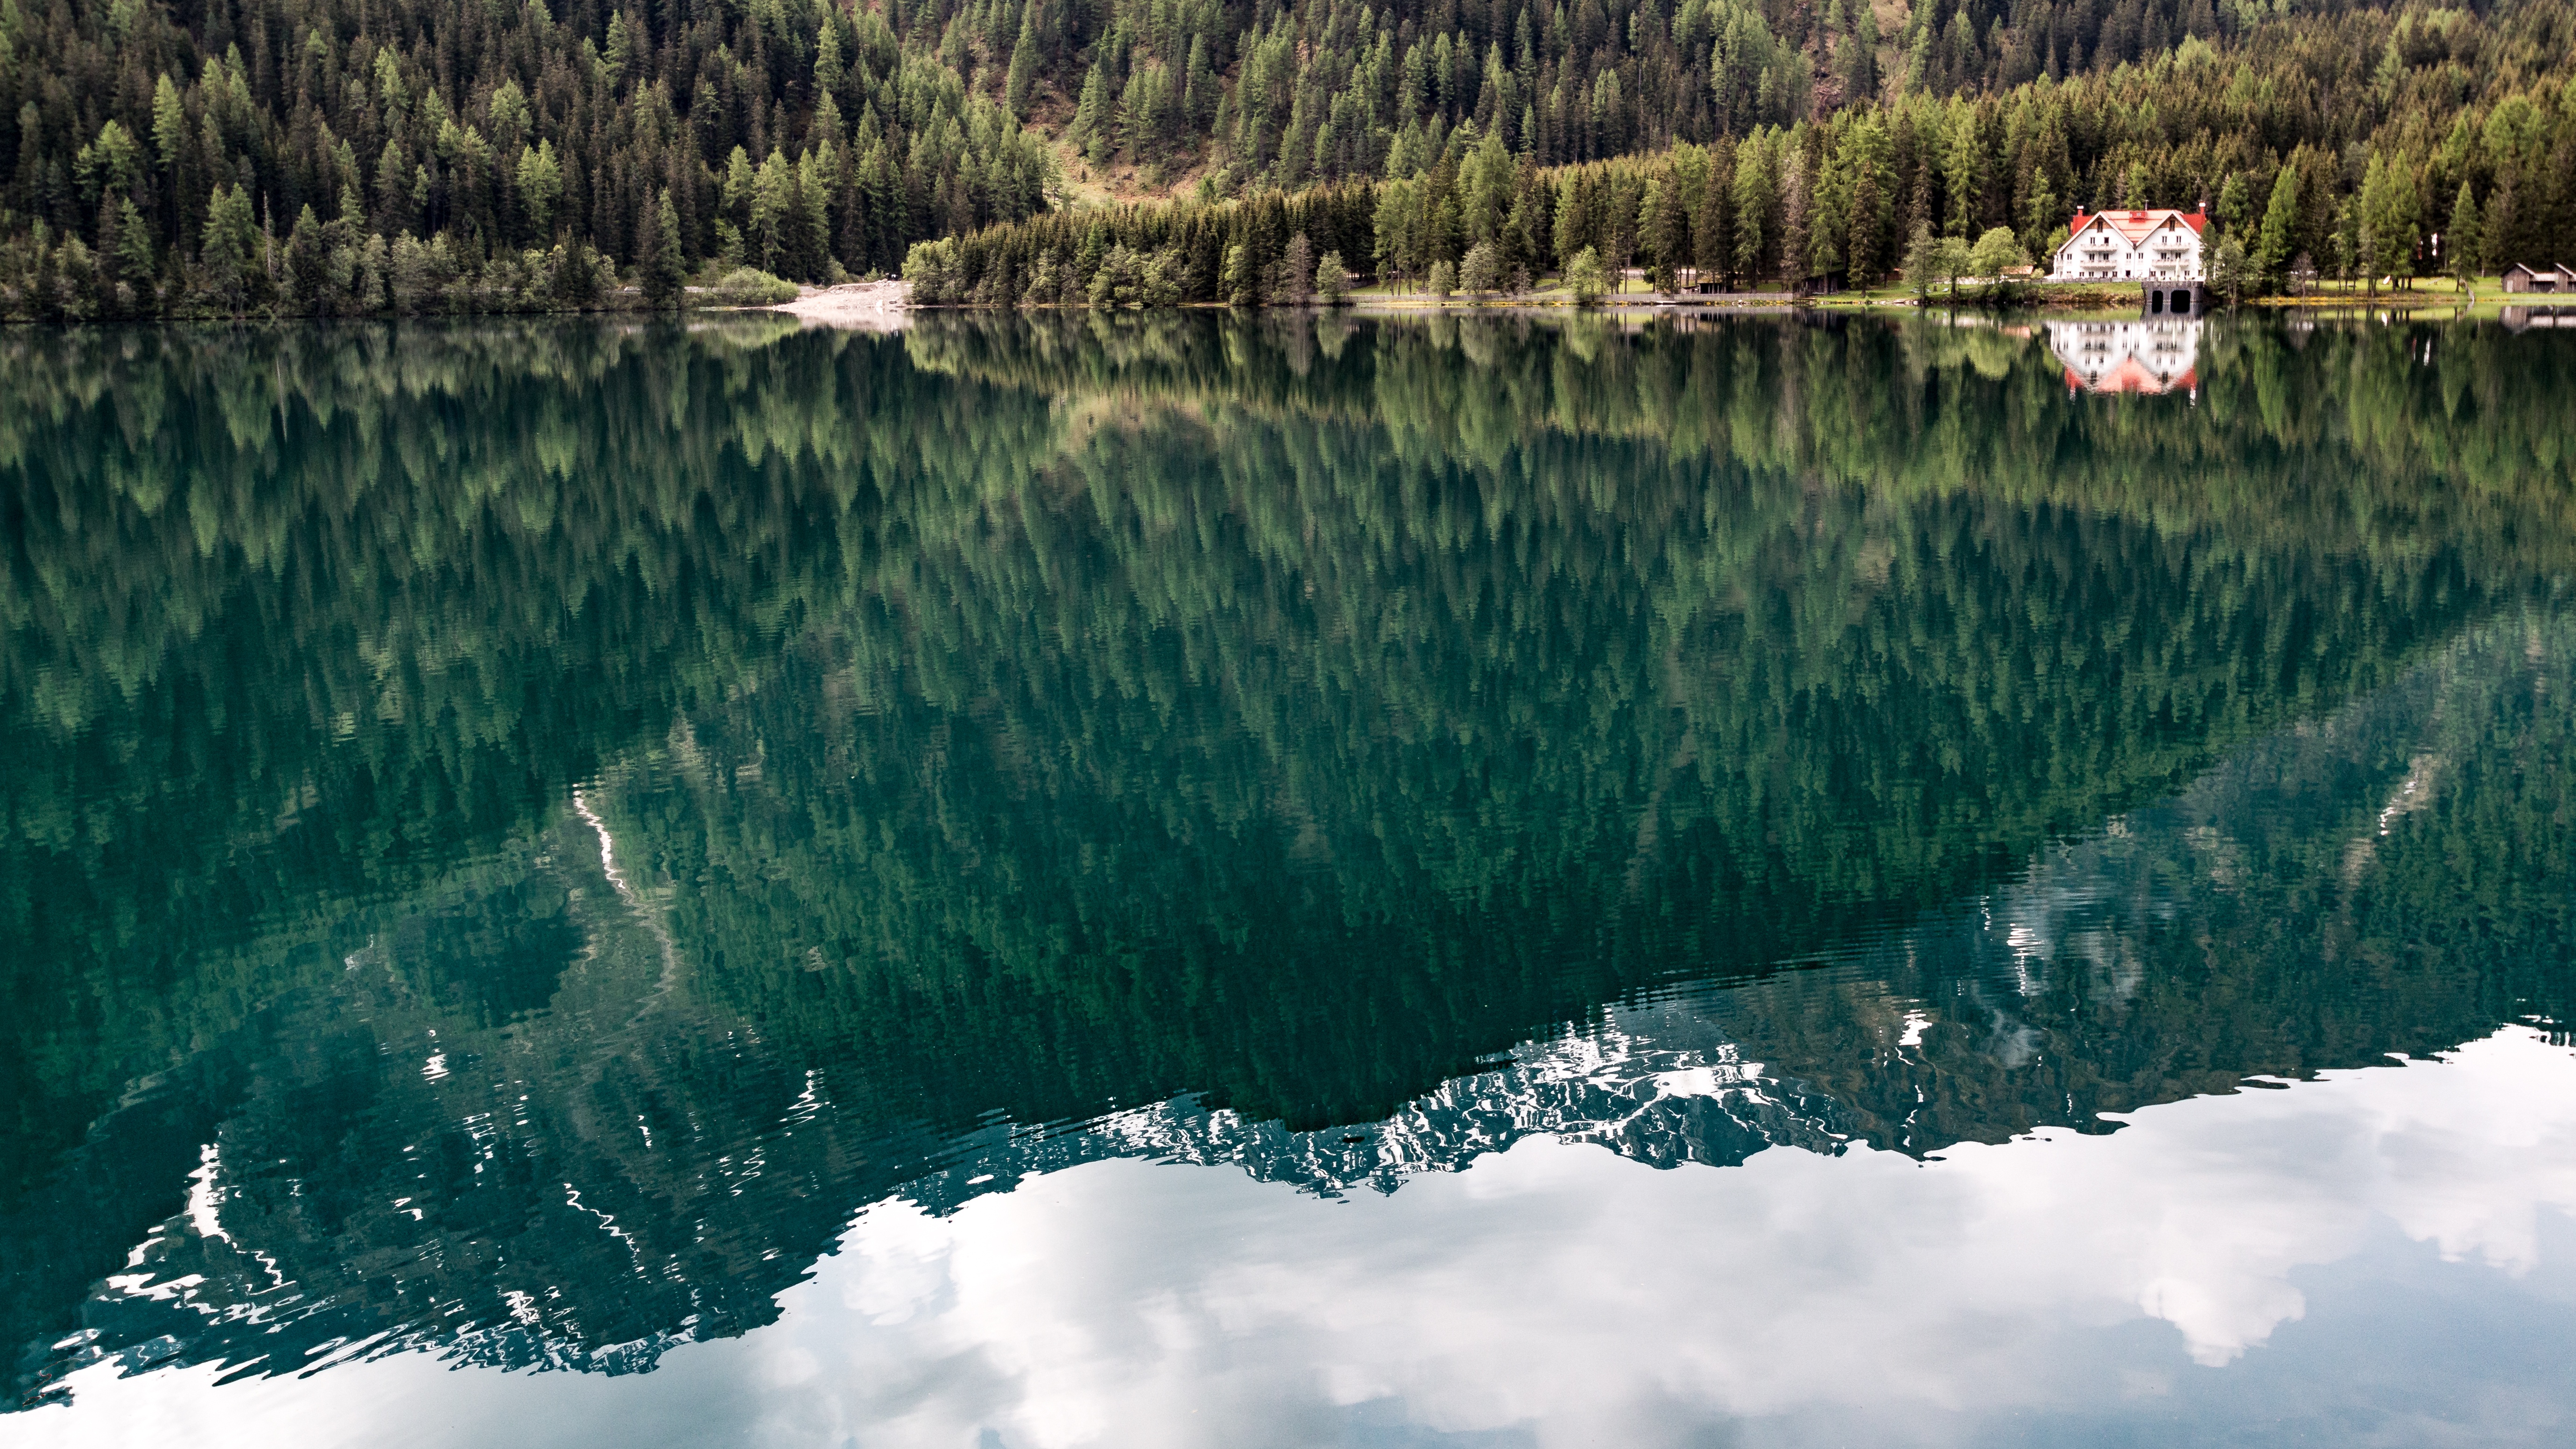
body of water, water resources, reflection, water, nature, lake, green, sky, wilderness, tree, reservoir, mountain, inlet, watercourse, sound, river, bank, mountain range, landscape, national park, cloud, hill station, wave, sea, glacial lake, bay, alps, tarn, vacation, forest, fjord, loch, tourism